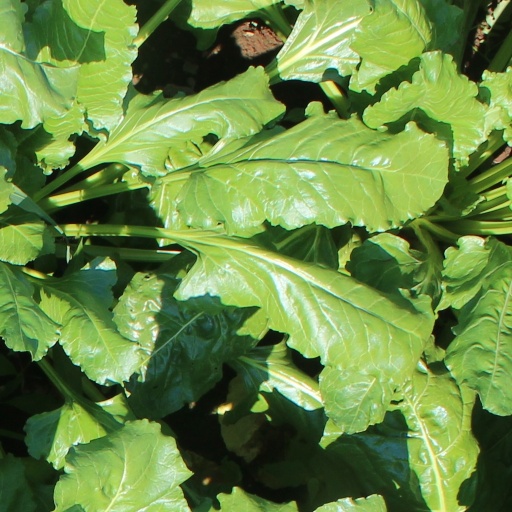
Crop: sugar beet